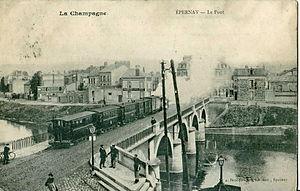
Carte postale ancienne éditée par Bracquemont à ÉpernayLa Champagne
Magenta est une commune française située dans le département de la Marne, en région Grand Est.
La Villa est un quartier d'Épernay. Ancienne dépendance d'Aÿ, elle constitue la rive droite d'Épernay depuis 1965.
Épernay est une commune française située dans le département de la Marne, dans la nouvelle région du Grand Est. La commune est divisée en deux cantons. Épernay est le chef-lieu et comptait 23 084 habitants en 2016. C'est la 3ᵉ ville la plus peuplée de la Marne derrière Reims et Châlons-en-Champagne. Elle est le centre de la communauté de communes Épernay Pays de Champagne.
Les chemins de fer de la Banlieue de Reims étaient un réseau secondaire de chemins de fer à voie métrique du département de la Marne, qui, à son apogée, s'étendait sur 400 km en desservant 180 communes.
Le Pont d'Épernay est un pont sur la Marne qui relie Magenta à Épernay.